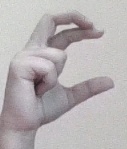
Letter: thal